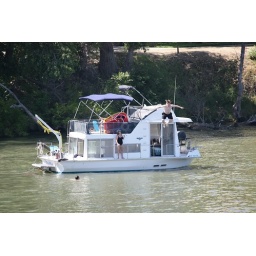
Somebody jumping off the boat in to the river.